Paris Commune

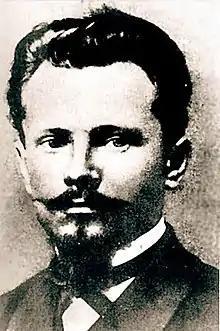
Jaroslav Dombrowski, a Polish exile and former military officer, was one of the few capable commanders of the National Guard. He was killed early in the Bloody Week.

In Paris, hostility was growing between the elected republican mayors, including Clemenceau, who believed that they were legitimate leaders of Paris, and the Central Committee of the National Guard. On 22 March, the day before the elections, the Central Committee declared that it, not the mayors, was the legitimate government of Paris. It declared that Clemenceau was no longer the Mayor of Montmartre, and seized the city hall there, as well as the city halls of the 1st and 2nd , which were occupied by more radical national guardsmen. "We are caught between two bands of crazy people," Clemenceau complained, "those sitting in Versailles and those in Paris."